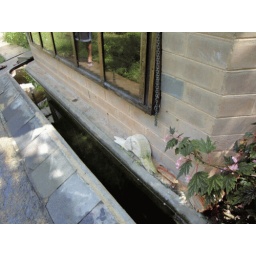
Water and fish around the kitchen